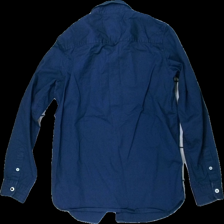
View: back
Type: Shirt
Category: Children
Brand: Skill
Colors: Blue
Material: 100% cotton
Cut: Regular
Size: 146
Season: All
Stains: Major
Damage: fläckar krage
Damage location: top center
Damage 2 location: middle right
Price range: <50
Recommended usage: Export
Description: blå skjorta med fläckar i kragen